Answer in natural language. Is Doorway in front of gray rectangle sofa? Choose between the following options: no or yes
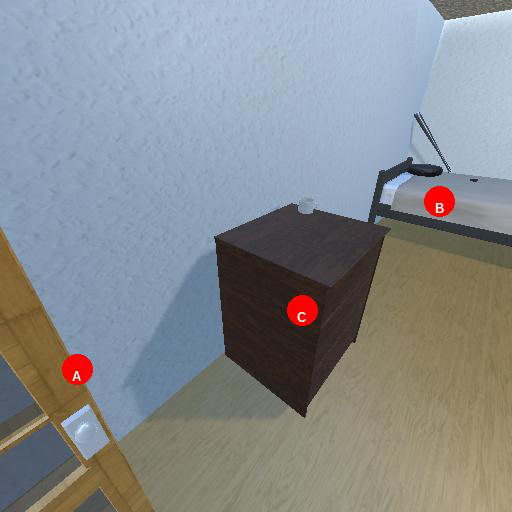
<answer>yes</answer>